Shipwreck of Dellys

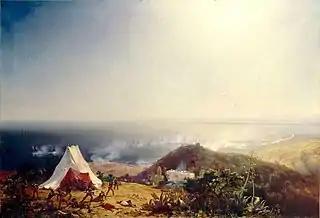
Invasion of Algiers in 1830

After three days spent in captivity among the Kabyles, on the evening of May 18, the sound of cannons was heard in the villages which sheltered the French hostages. It was a frigate of the French fleet which had seen the two brigs stranded on the shore of Dellys, and it had fired its cannon shells in order to ward off the Kabyles from these wrecks and to protect the boats which it sent in reconnaissance. This did not have serious consequences on the life of the group of prisoners held in the vicinity of the sea, because the French exploration boats, after recognizing that the lost vessels were abandoned, had tacked and returned to the sea frigate offshore.